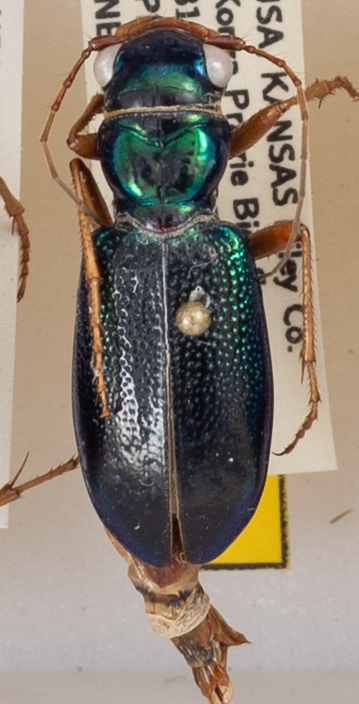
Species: Tetracha virginica
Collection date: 2019-08-14
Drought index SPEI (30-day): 0.514
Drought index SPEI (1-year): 2.09
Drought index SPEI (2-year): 0.728